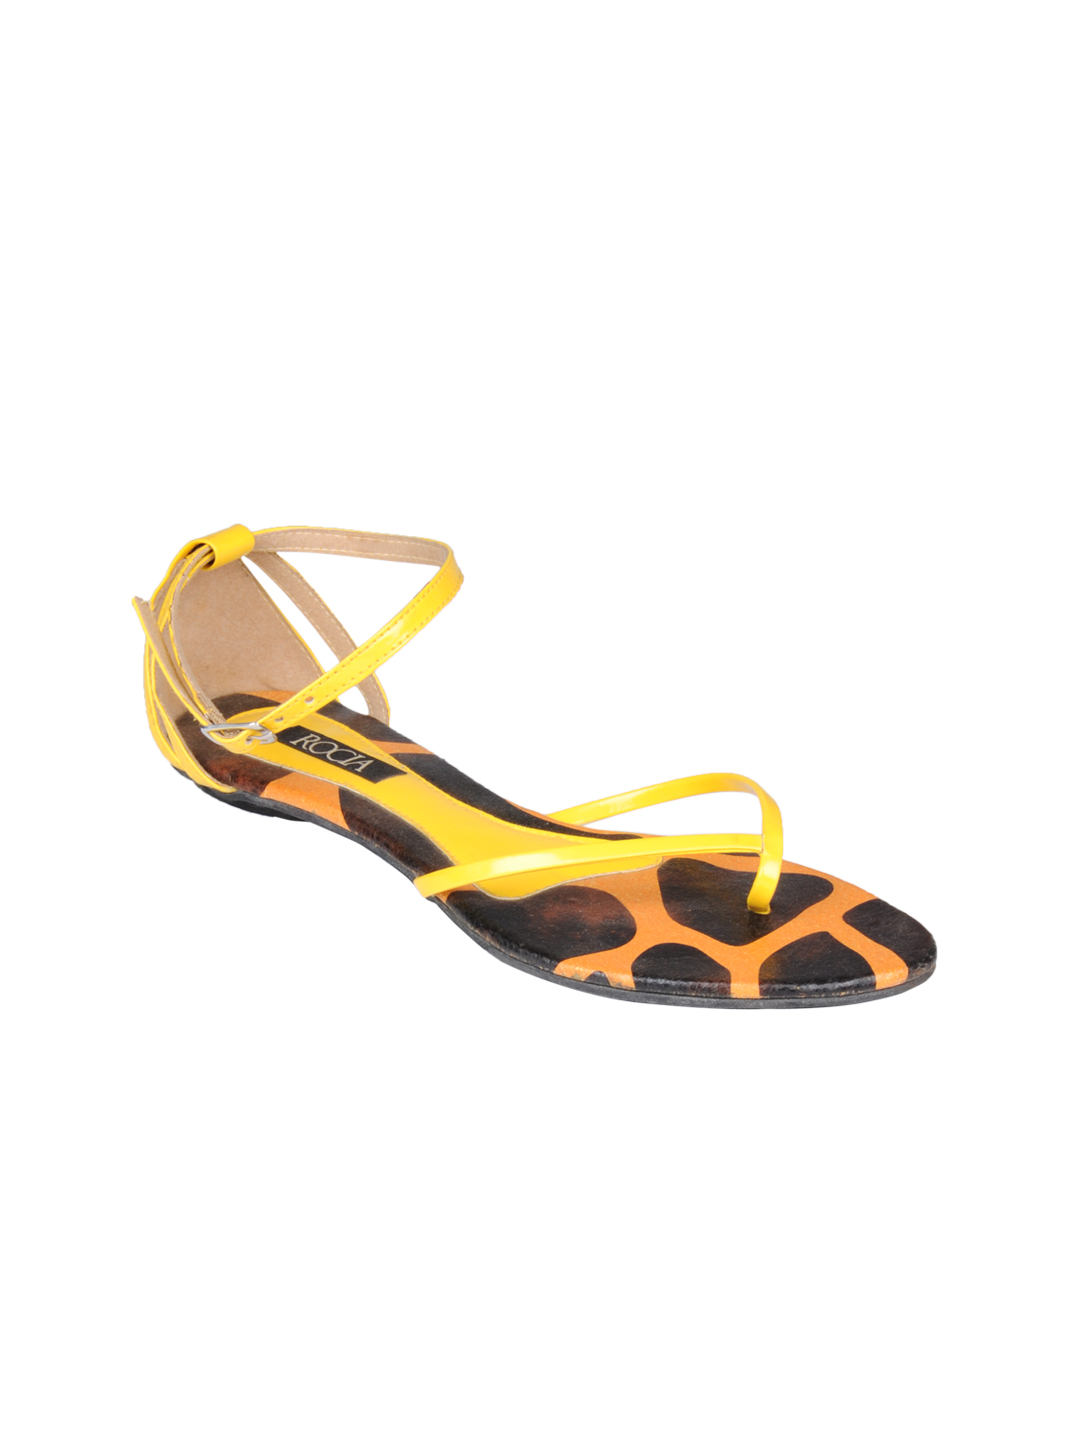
Rocia Women Yellow Sandals
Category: Footwear / Shoes / Flats
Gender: Women
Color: Yellow
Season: Winter 2012
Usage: Casual